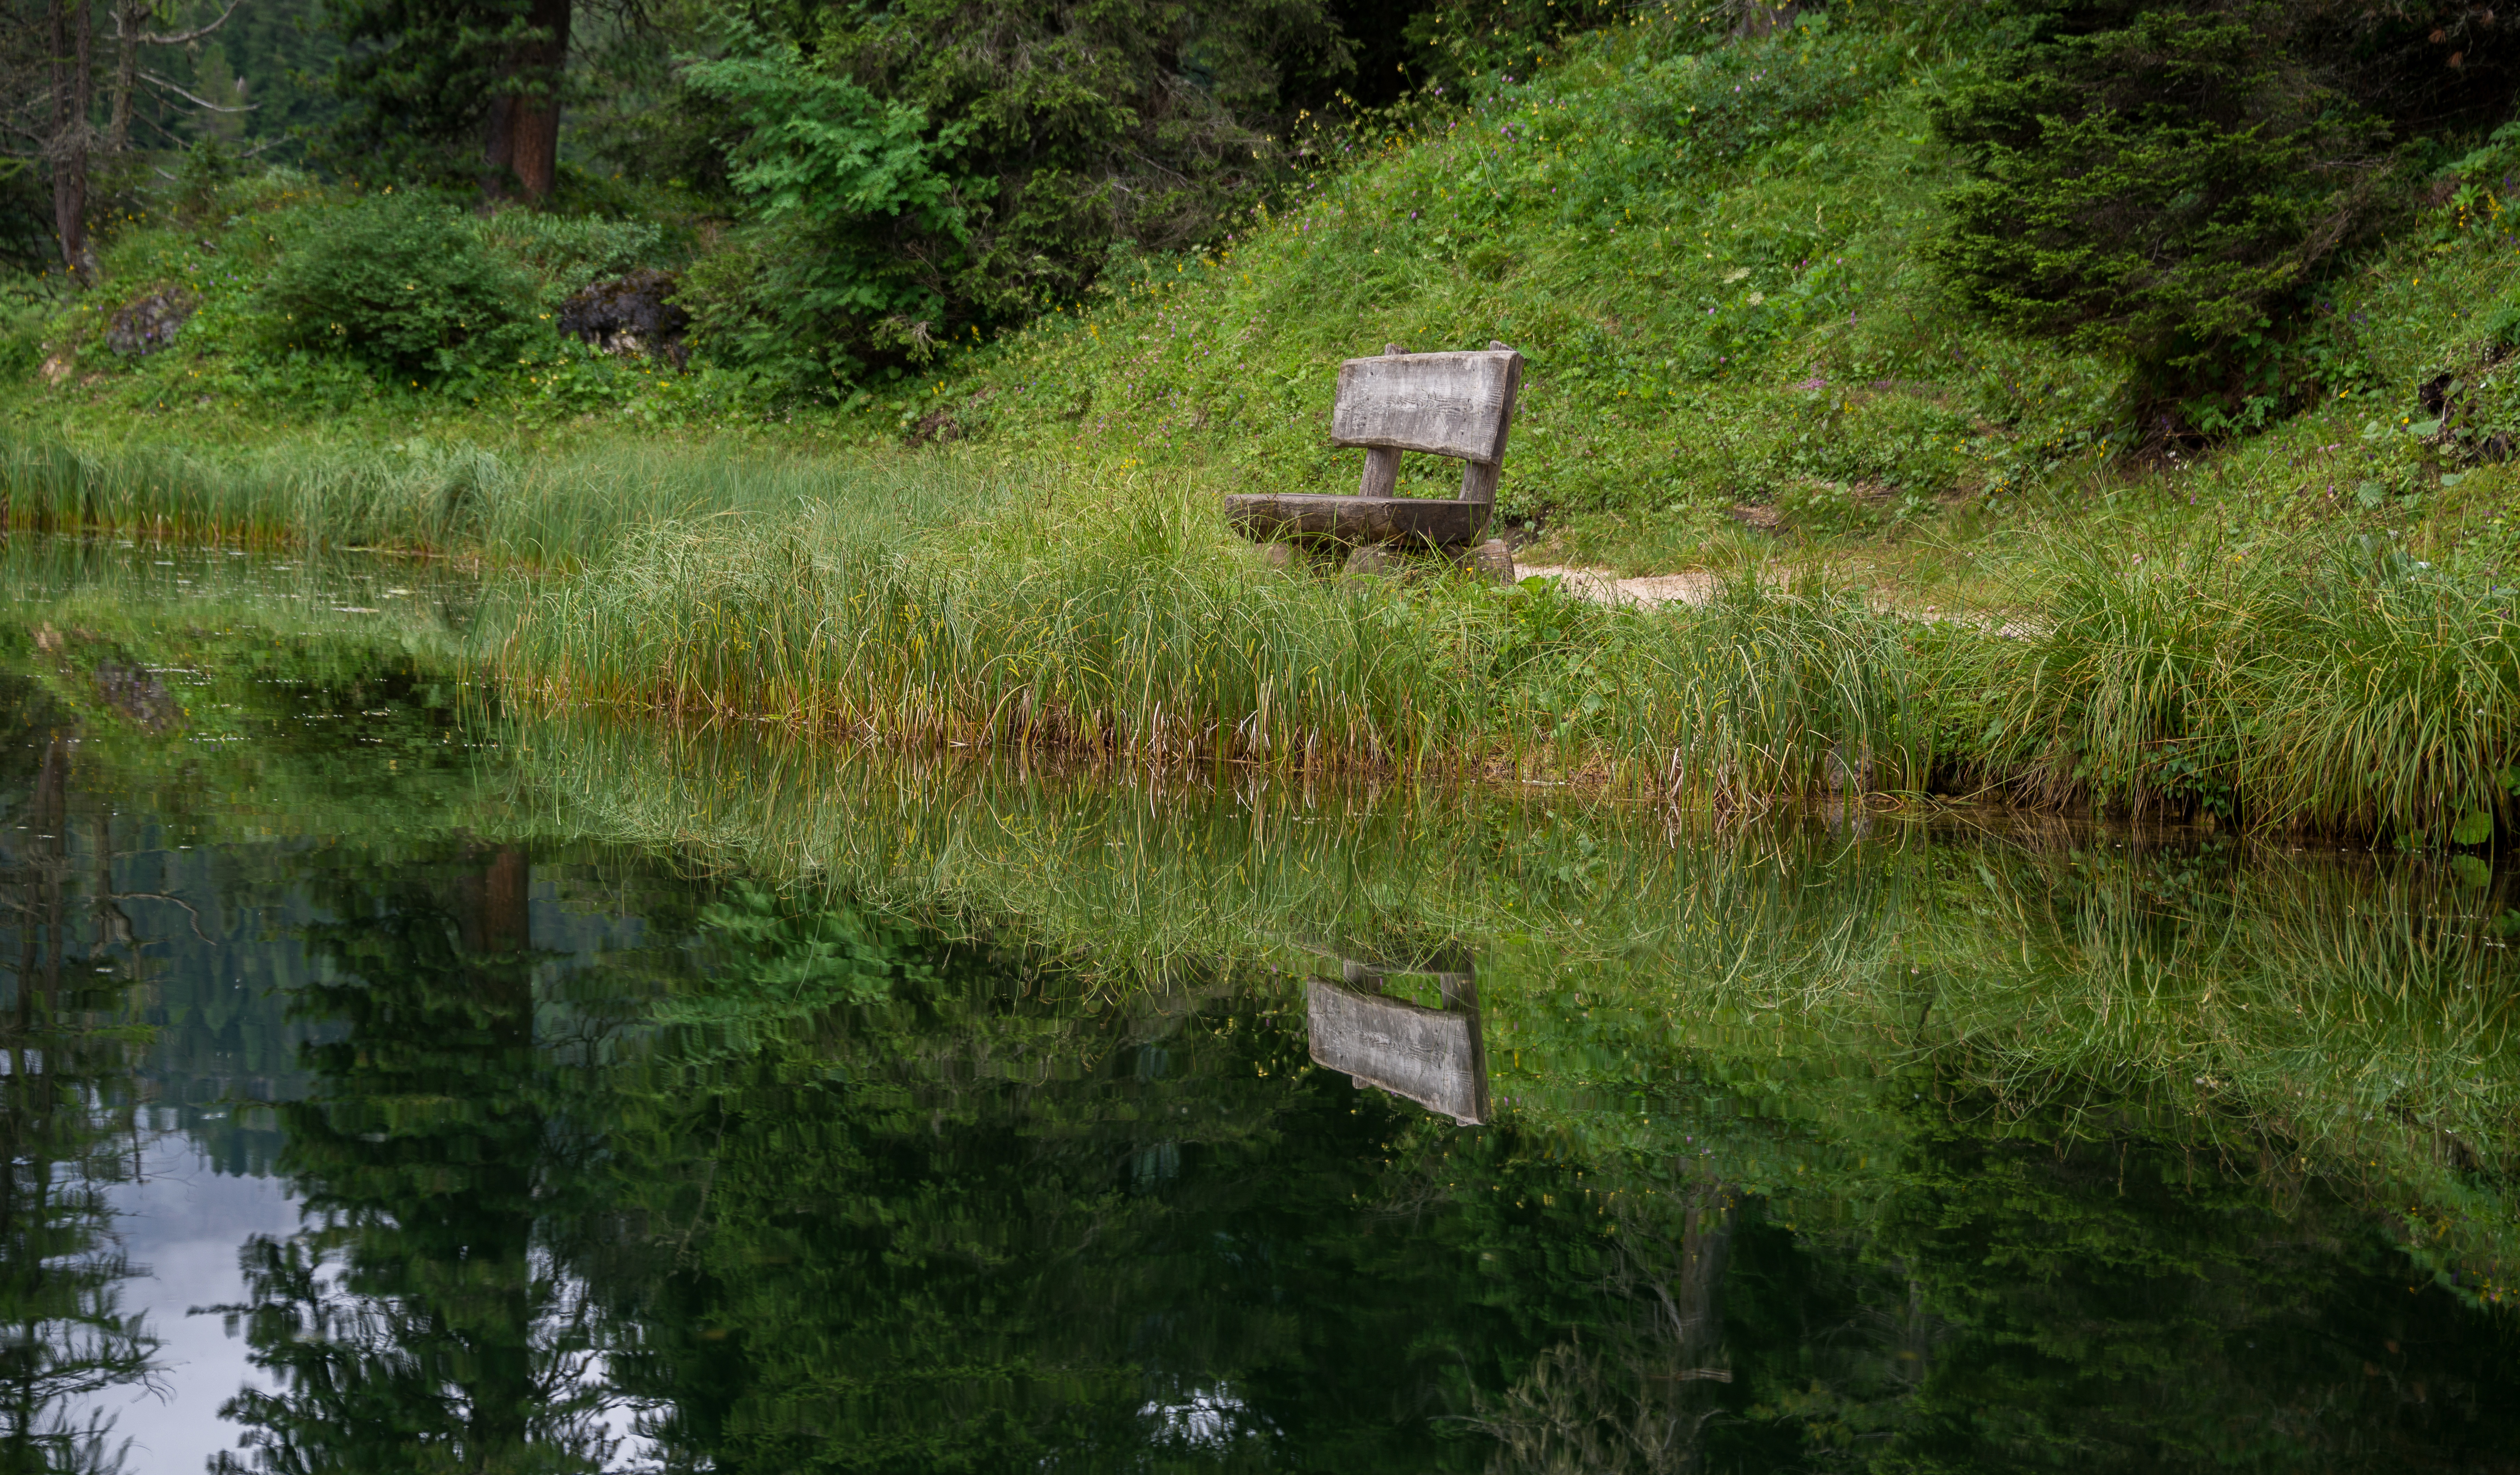
tree, forest, grass, marsh, swamp, wilderness, meadow, lake, river, pond, stream, reflection, waterway, wetland, bog, woodland, habitat, ecosystem, rural area, natural environment